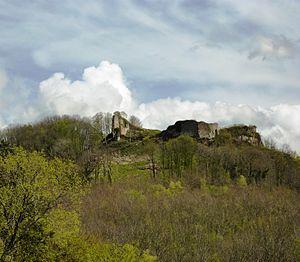
Les vestiges du grand mur et de la haute-cour du château de Saint-Germain
Le château de Saint-Germain est un ancien château fort, fondé au XIIᵉ siècle, dont les ruines se dressent sur la commune d'Ambérieu-en-Bugey dans le département de l'Ain, en région Auvergne-Rhône-Alpes. Il fut le centre de la seigneurie et de la châtellenie de Saint-Germain-d'Ambérieu.